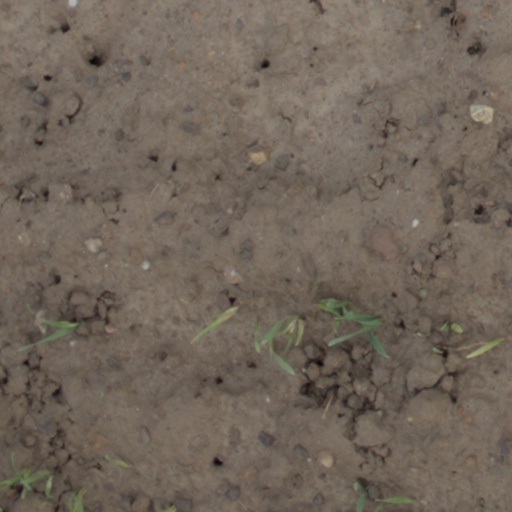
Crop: wheat